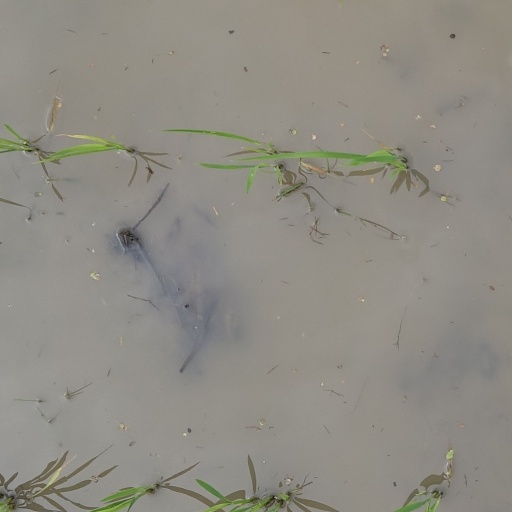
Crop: rice